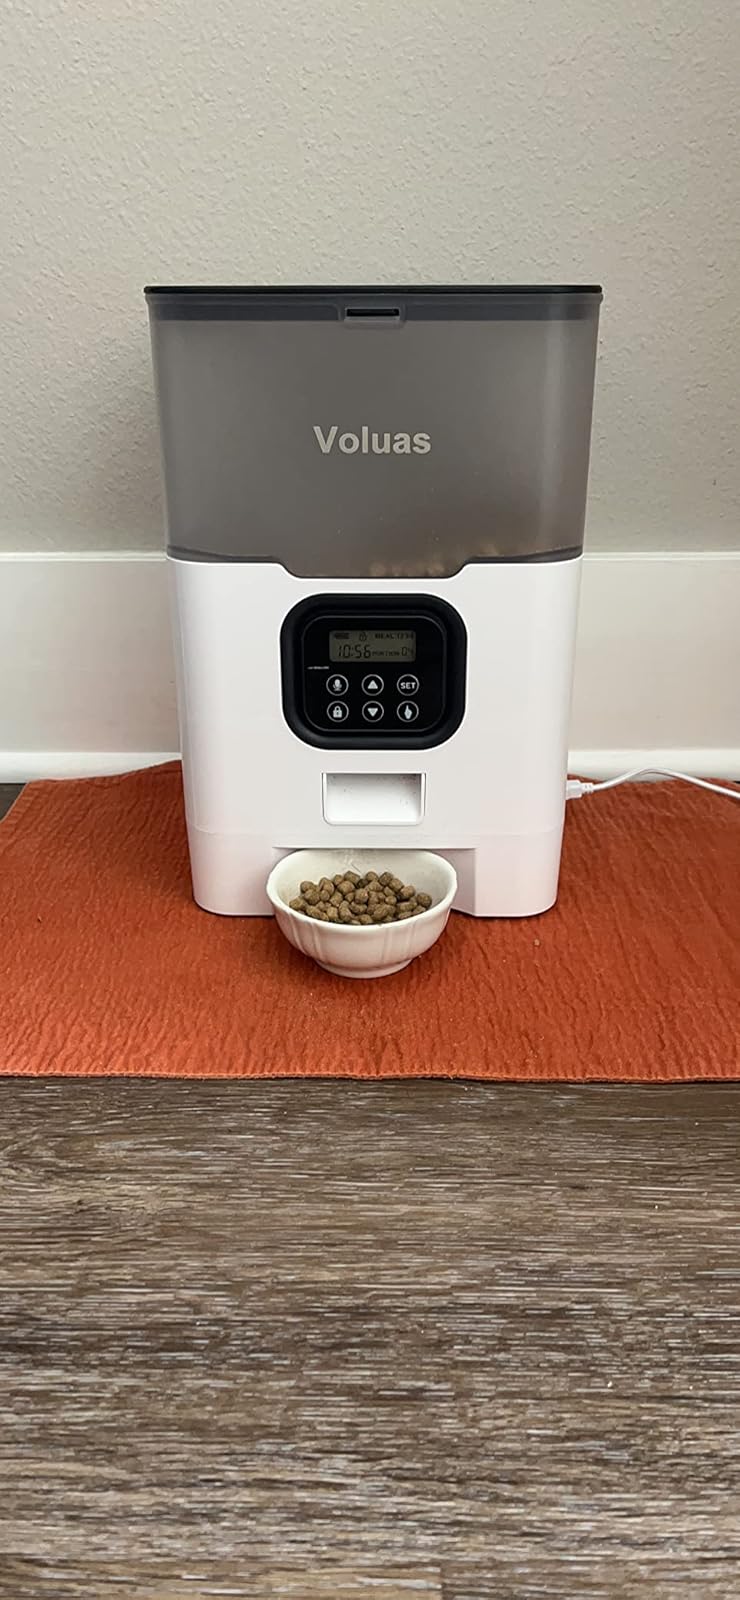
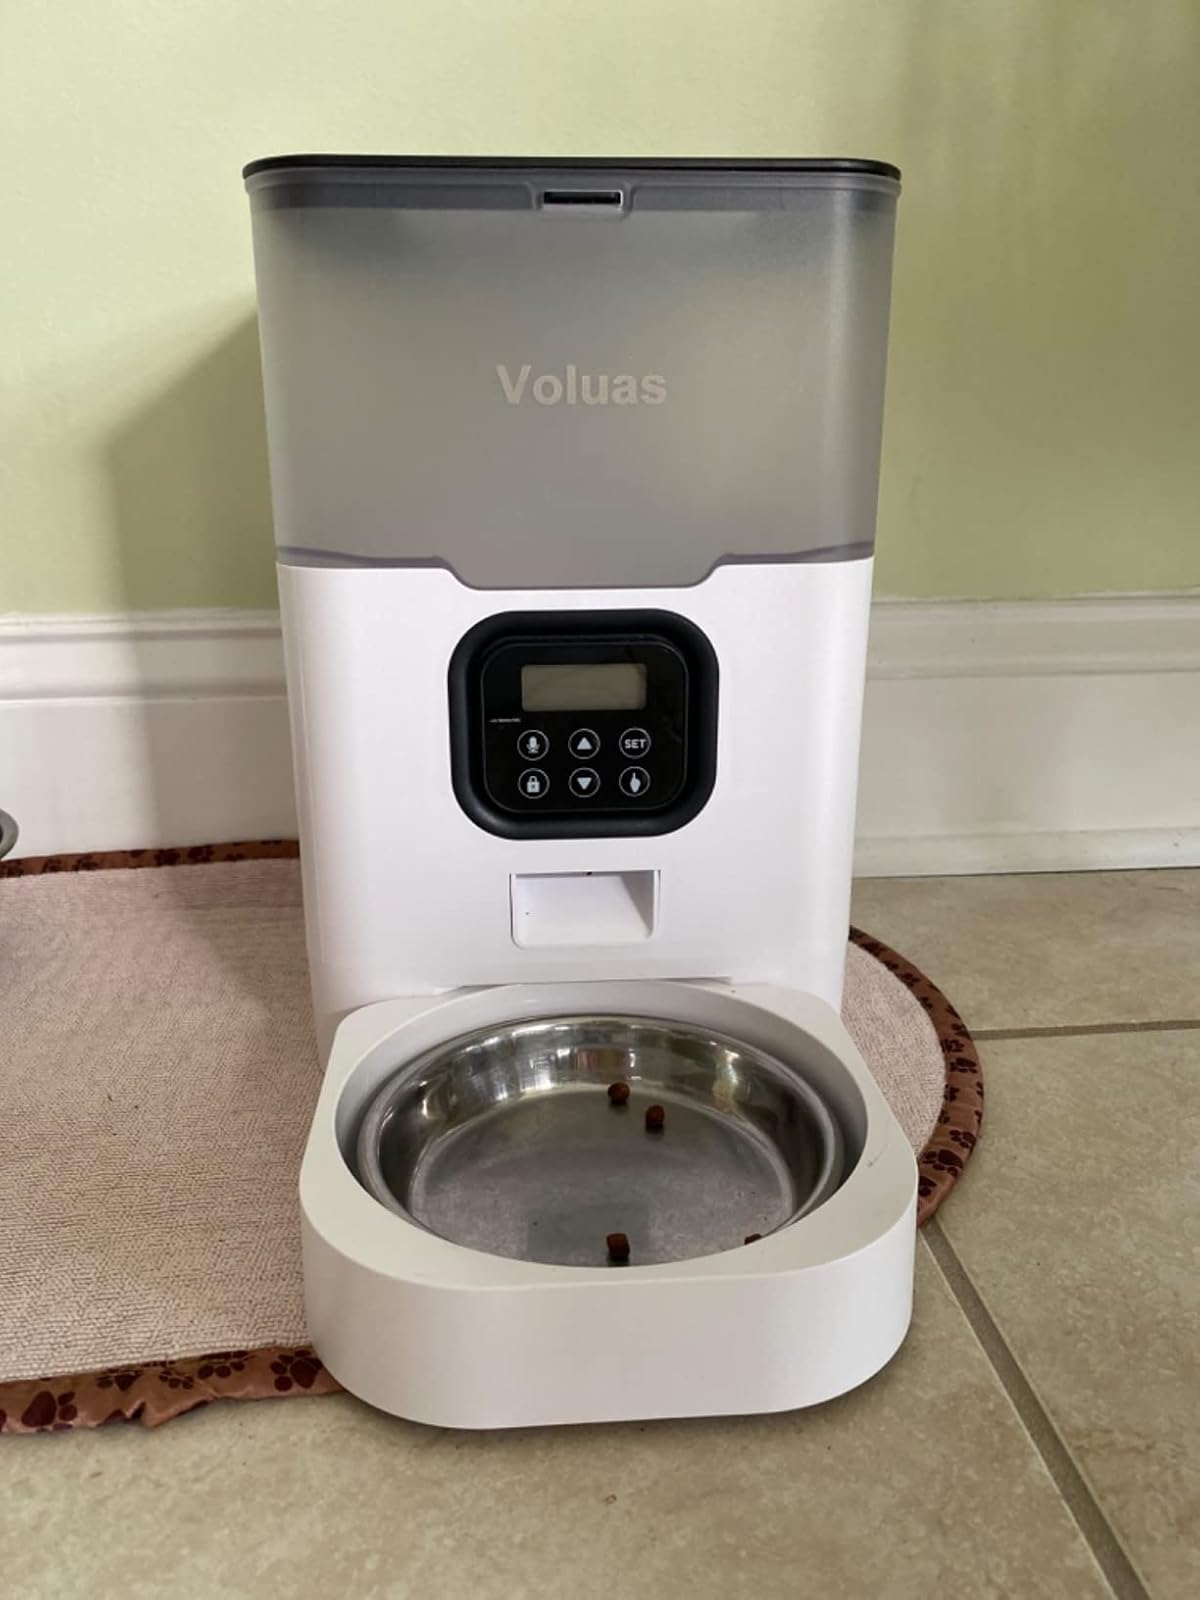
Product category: items_feeder
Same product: yes